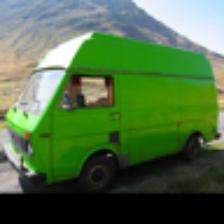
Label: NonHuman